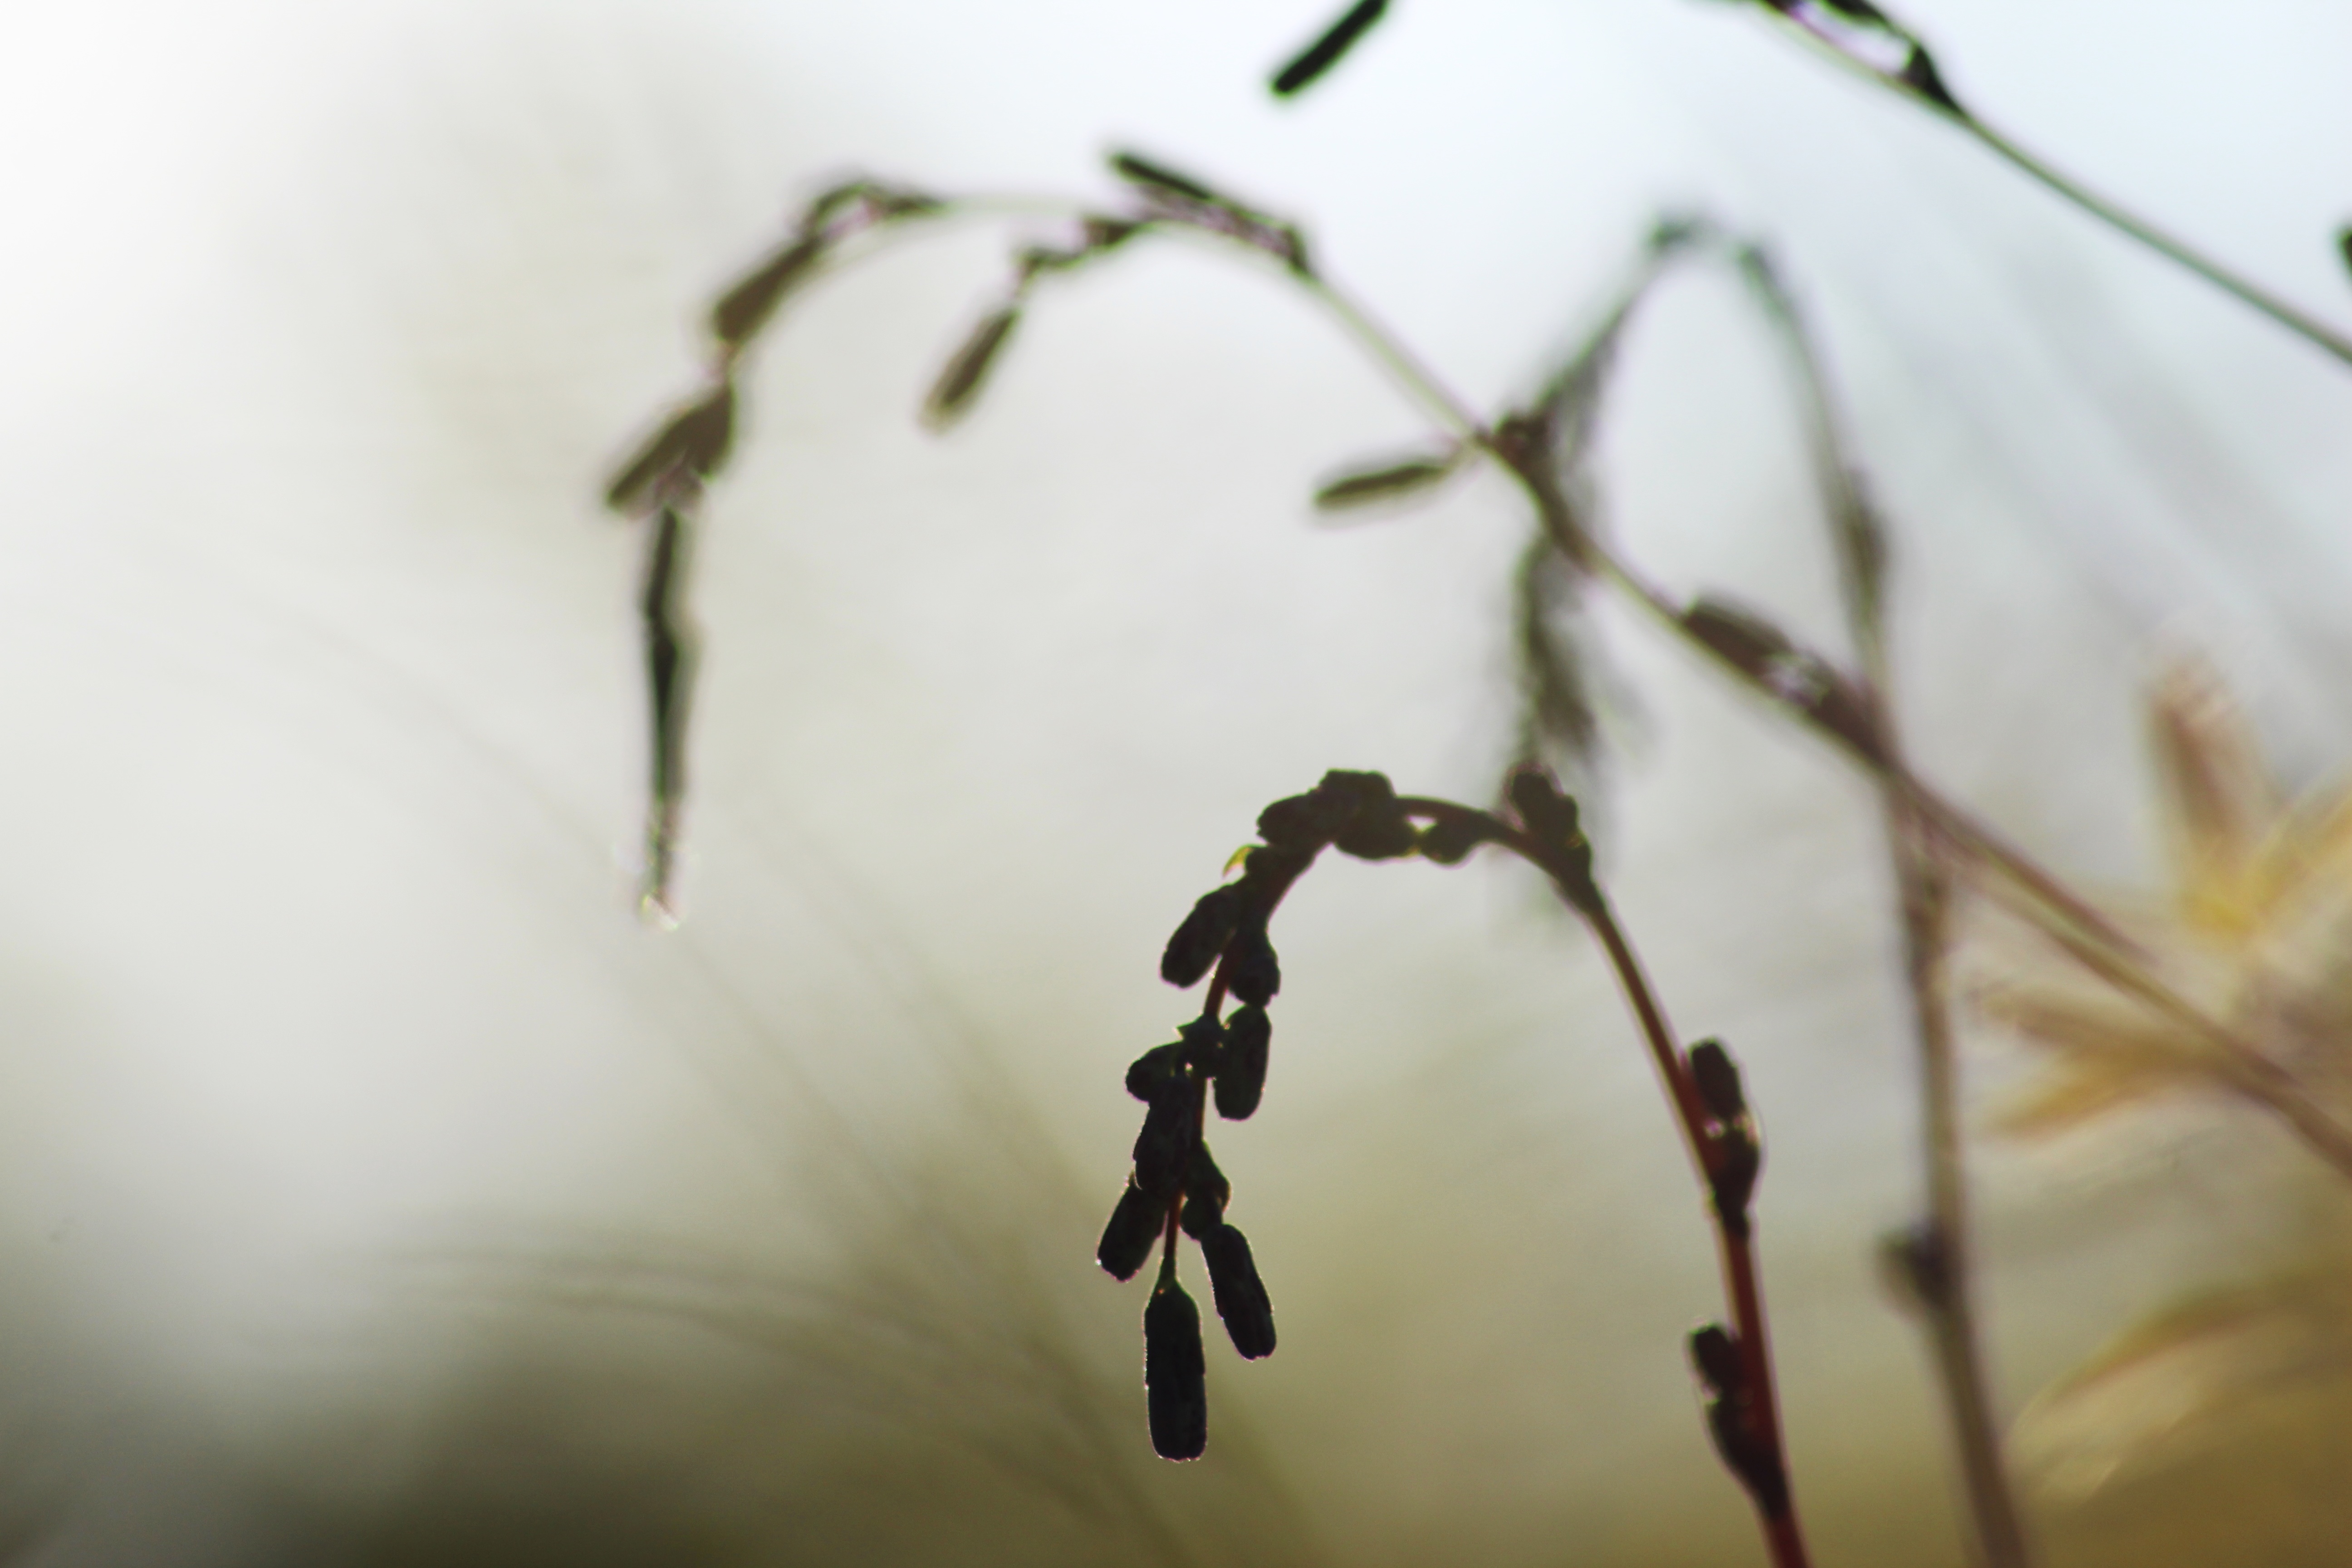
hand, tree, branch, plant, photography, leaf, flower, spring, flora, season, invertebrate, twig, close up, macro photography